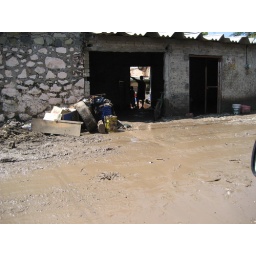
right in the middle is a hose pumping water out od their house